Glacier National Park (U.S.)

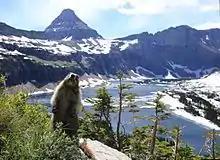
A marmot above Hidden Lake

Virtually all the historically known plant and animal species, with the exception of the bison and woodland caribou, are still present, providing biologists with an intact ecosystem for plant and animal research. Two threatened species of mammals, the grizzly bear and the lynx, are found in the park. Although their numbers remain at historical levels, both are listed as threatened because in nearly every other region of the U.S. outside of Alaska, they are either extremely rare or absent from their historical range. On average, one or two bear attacks on humans occur each year. There have been 11 bear-related deaths since 1971, and 20 non-fatal injuries since 2001. The exact number of grizzlies and lynx in the park is unknown; however, the first ever scientific survey of the lynx population in the park was completed in 2021. The collected data will help researchers determine the number of individual lynx that populate certain areas of the park. Reports from state and federal resource agencies, such as the Montana Department of Fish, Wildlife and Parks, indicate that as of 2021, the grizzly population throughout the millions of acres in and around Glacier Park has climbed to around 1,051–more than triple the 300 or so population estimates in 1975 when grizzlies were first listed as a threatened species. While exact population numbers for grizzlies and the smaller black bear are still unknown, biologists have implemented a variety of methods in their efforts to achieve more accuracy in determining population range. Another study has indicated that the wolverine, another very rare mammal in the lower 48 states, also lives in the park. There were only three or four wolf packs remaining in the park when it was established. Early rangers used guns, traps, and poison to successfully eliminate the species from the park by 1936. Wolves recolonized Glacier National Park naturally during the 1980s. Sixty-two species of mammals have been documented including badger, river otter, porcupine, mink, marten, fisher, two species of marmots, six species of bats, and numerous other small mammals. Other mammals such as the mountain goat (the official park symbol), bighorn sheep, moose, elk, mule deer, skunk, white-tailed deer, bobcat, coyote, and cougar are either plentiful or common.